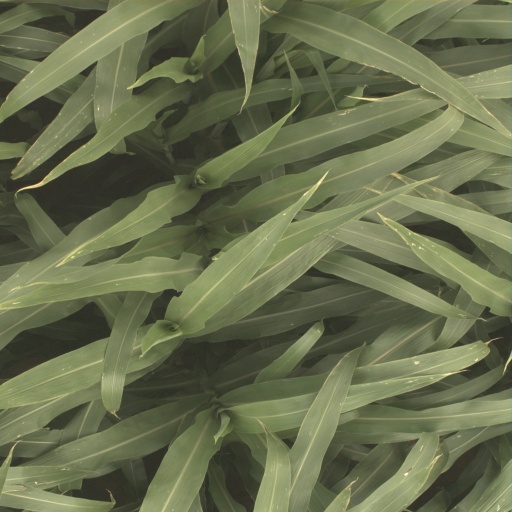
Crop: sorghum